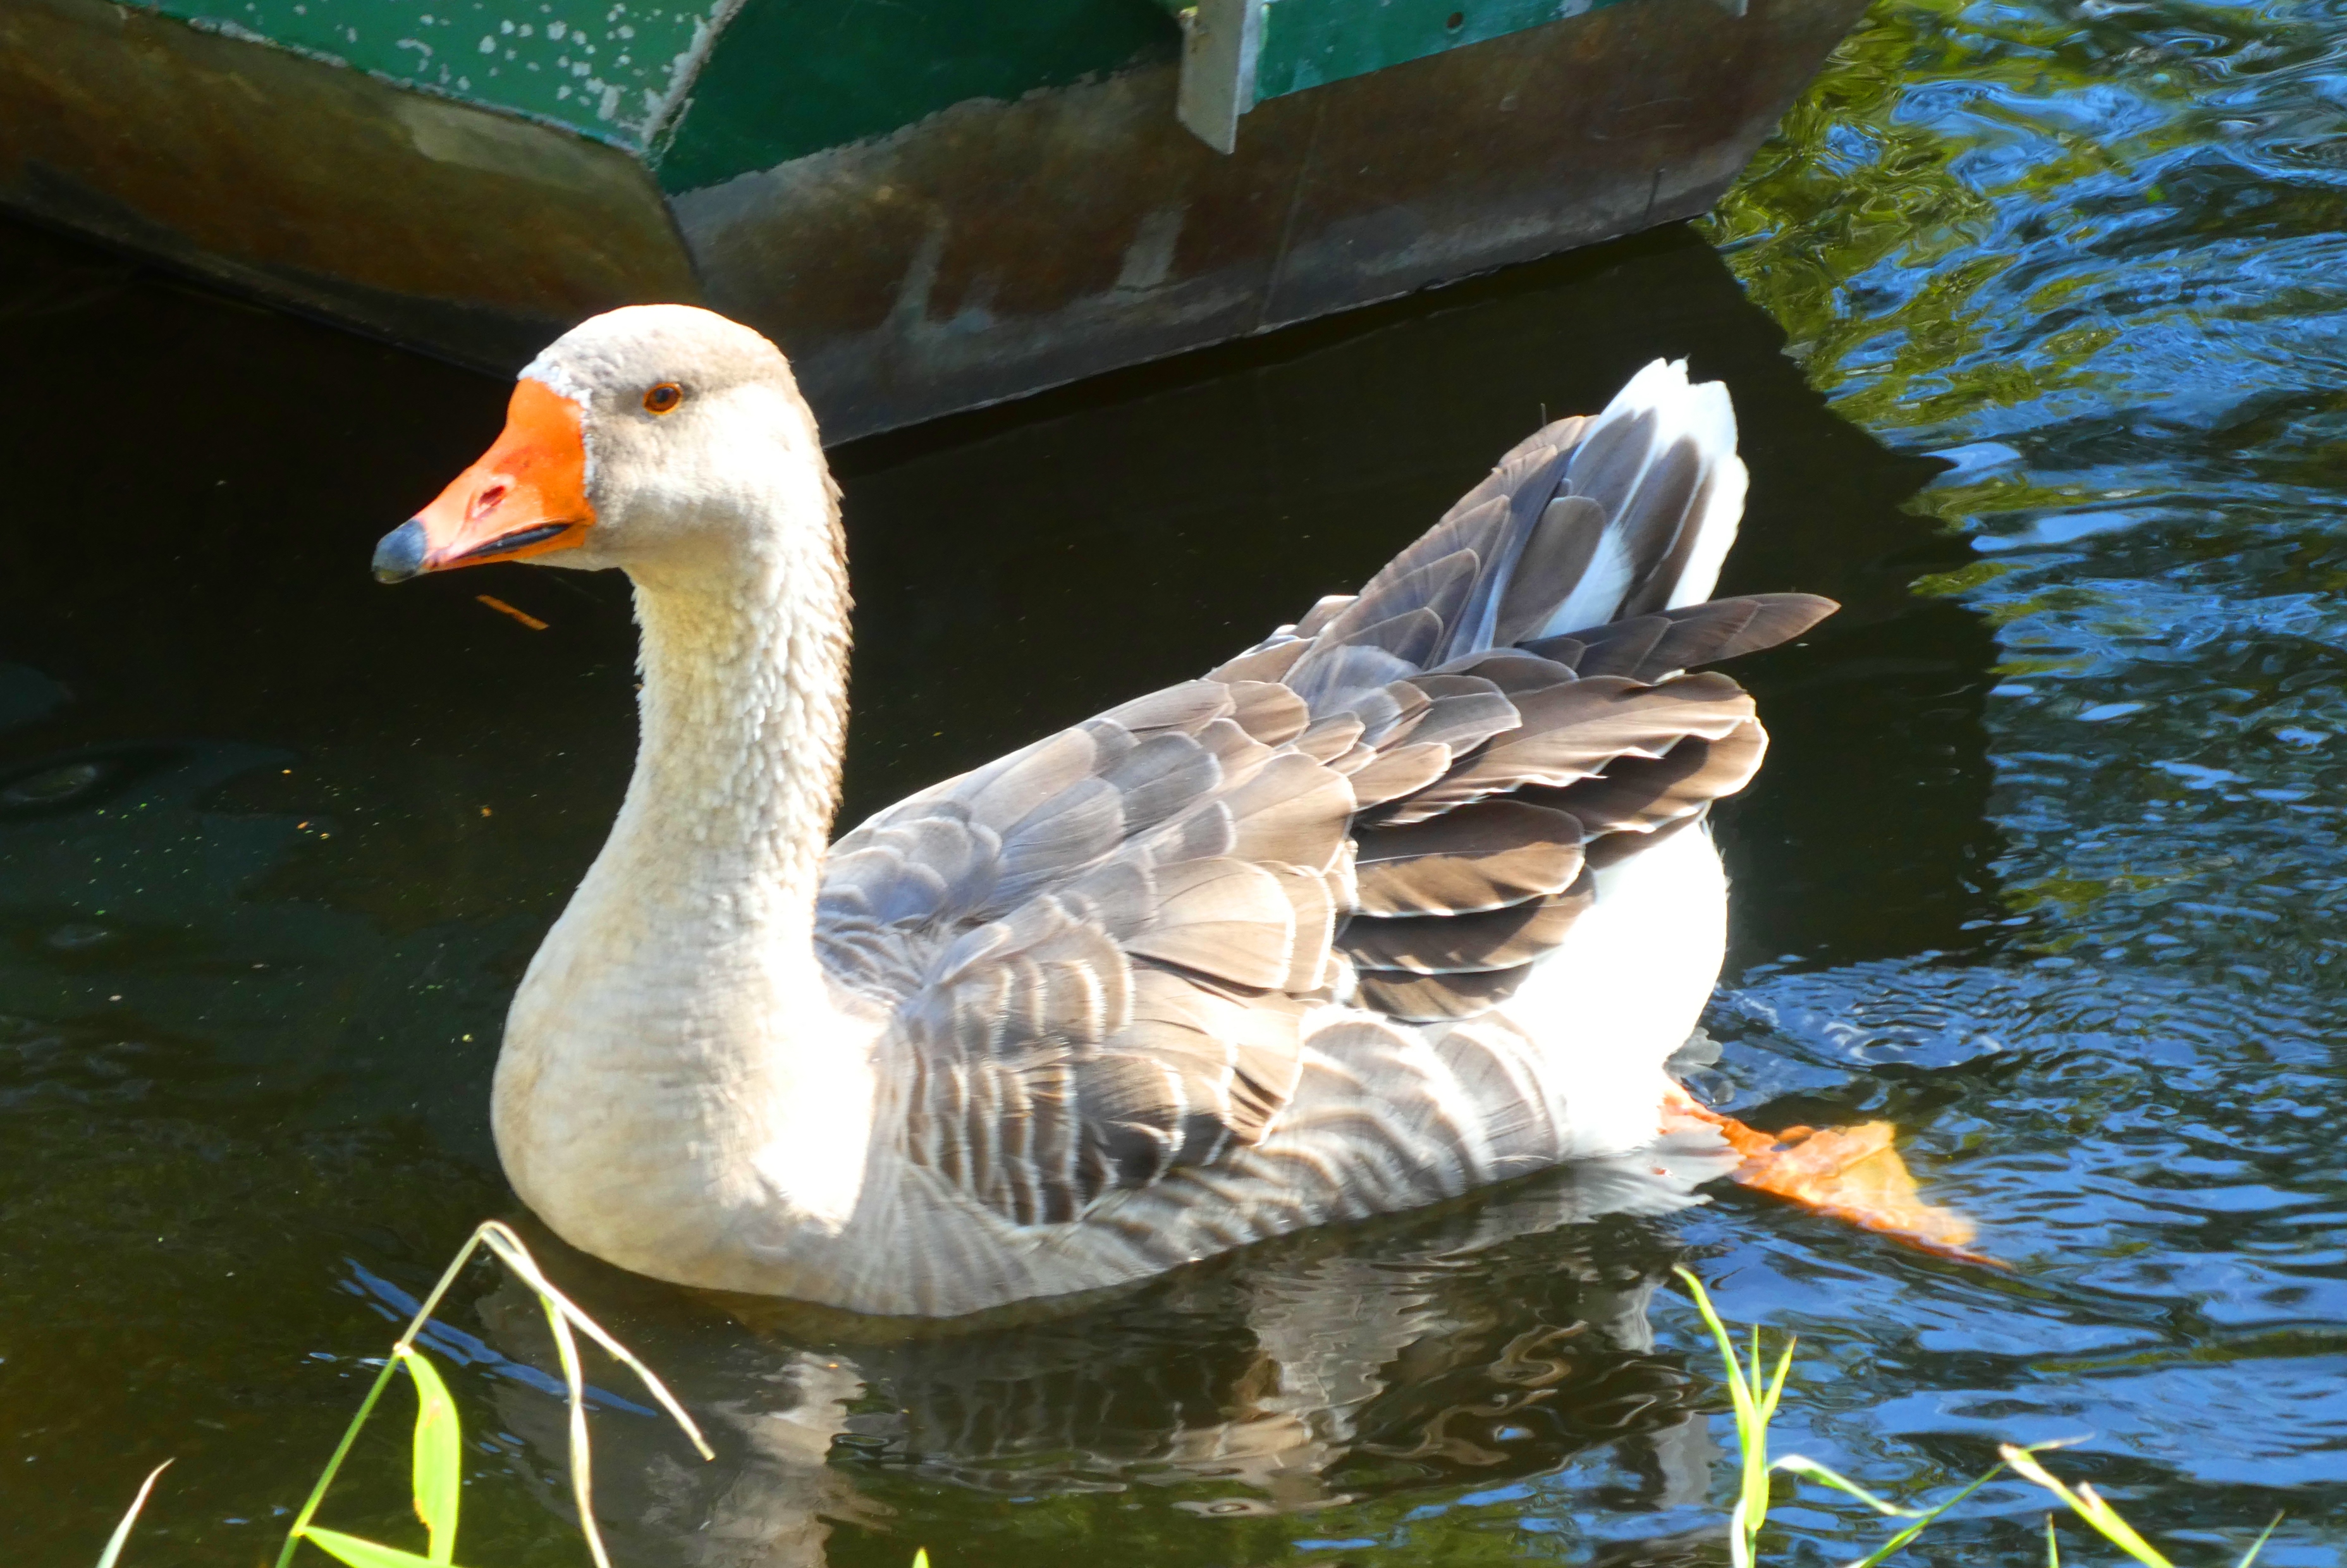
goose, swim, feathers, ditch, waterfront, beak, bird, water bird, water, duck, ducks geese and swans, pond, reflection, fauna, waterfowl, livestock, wildlife